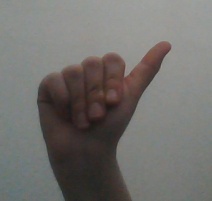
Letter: dhad